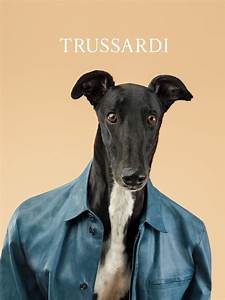
Label: dog